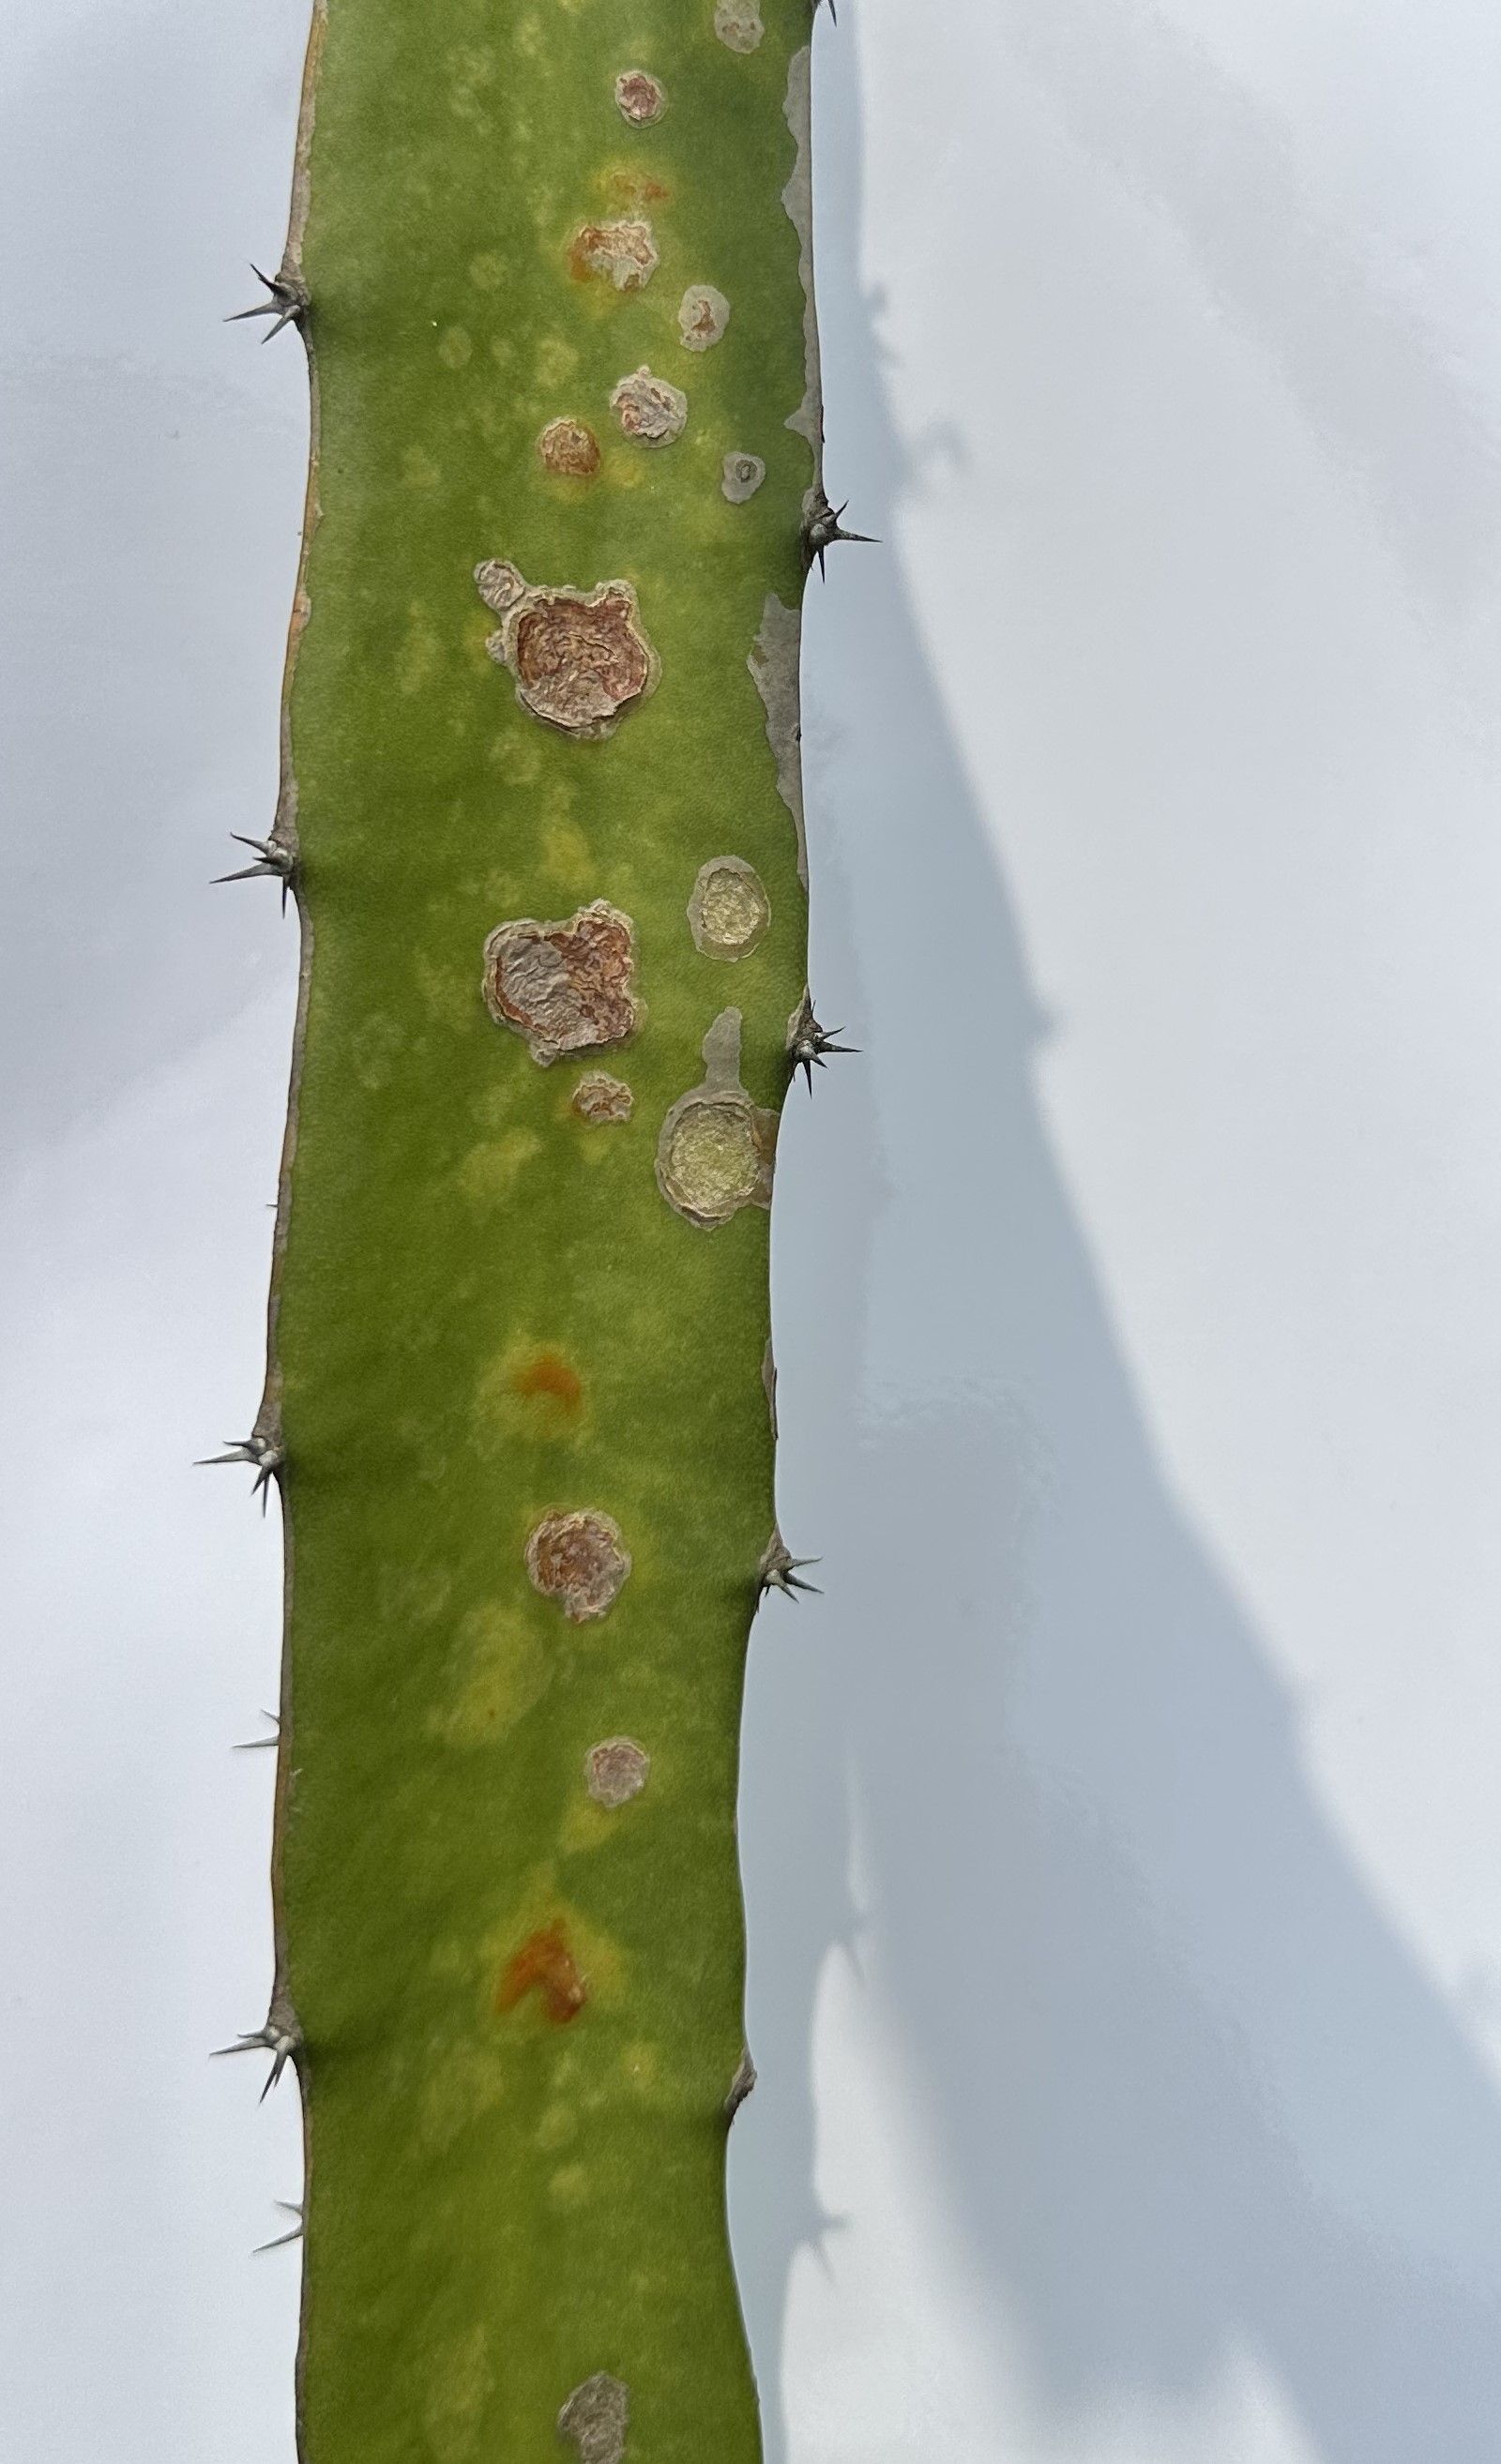
Label: Bad leaf